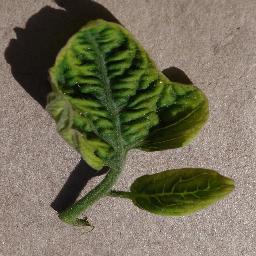
Label: Tomato___Tomato_Yellow_Leaf_Curl_Virus